Stoltenberg's Second Cabinet

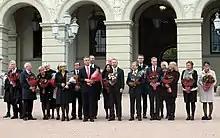
Resignation of the cabinet on 16 October 2013

There have been several changes since Prime Minister Jens Stoltenberg presented his first team in October 2005: